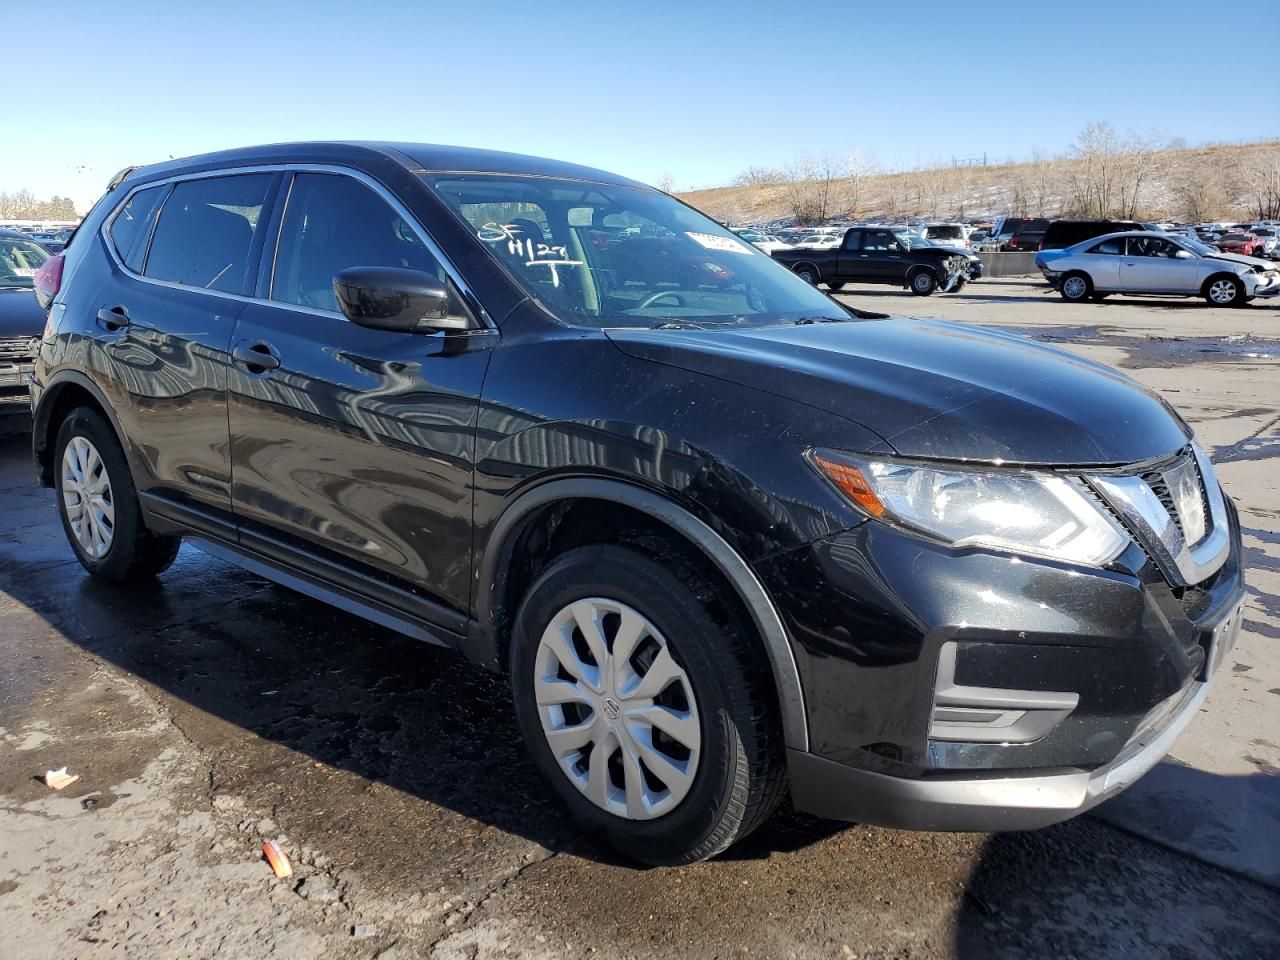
Aucun dommage détecté.
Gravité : aucun